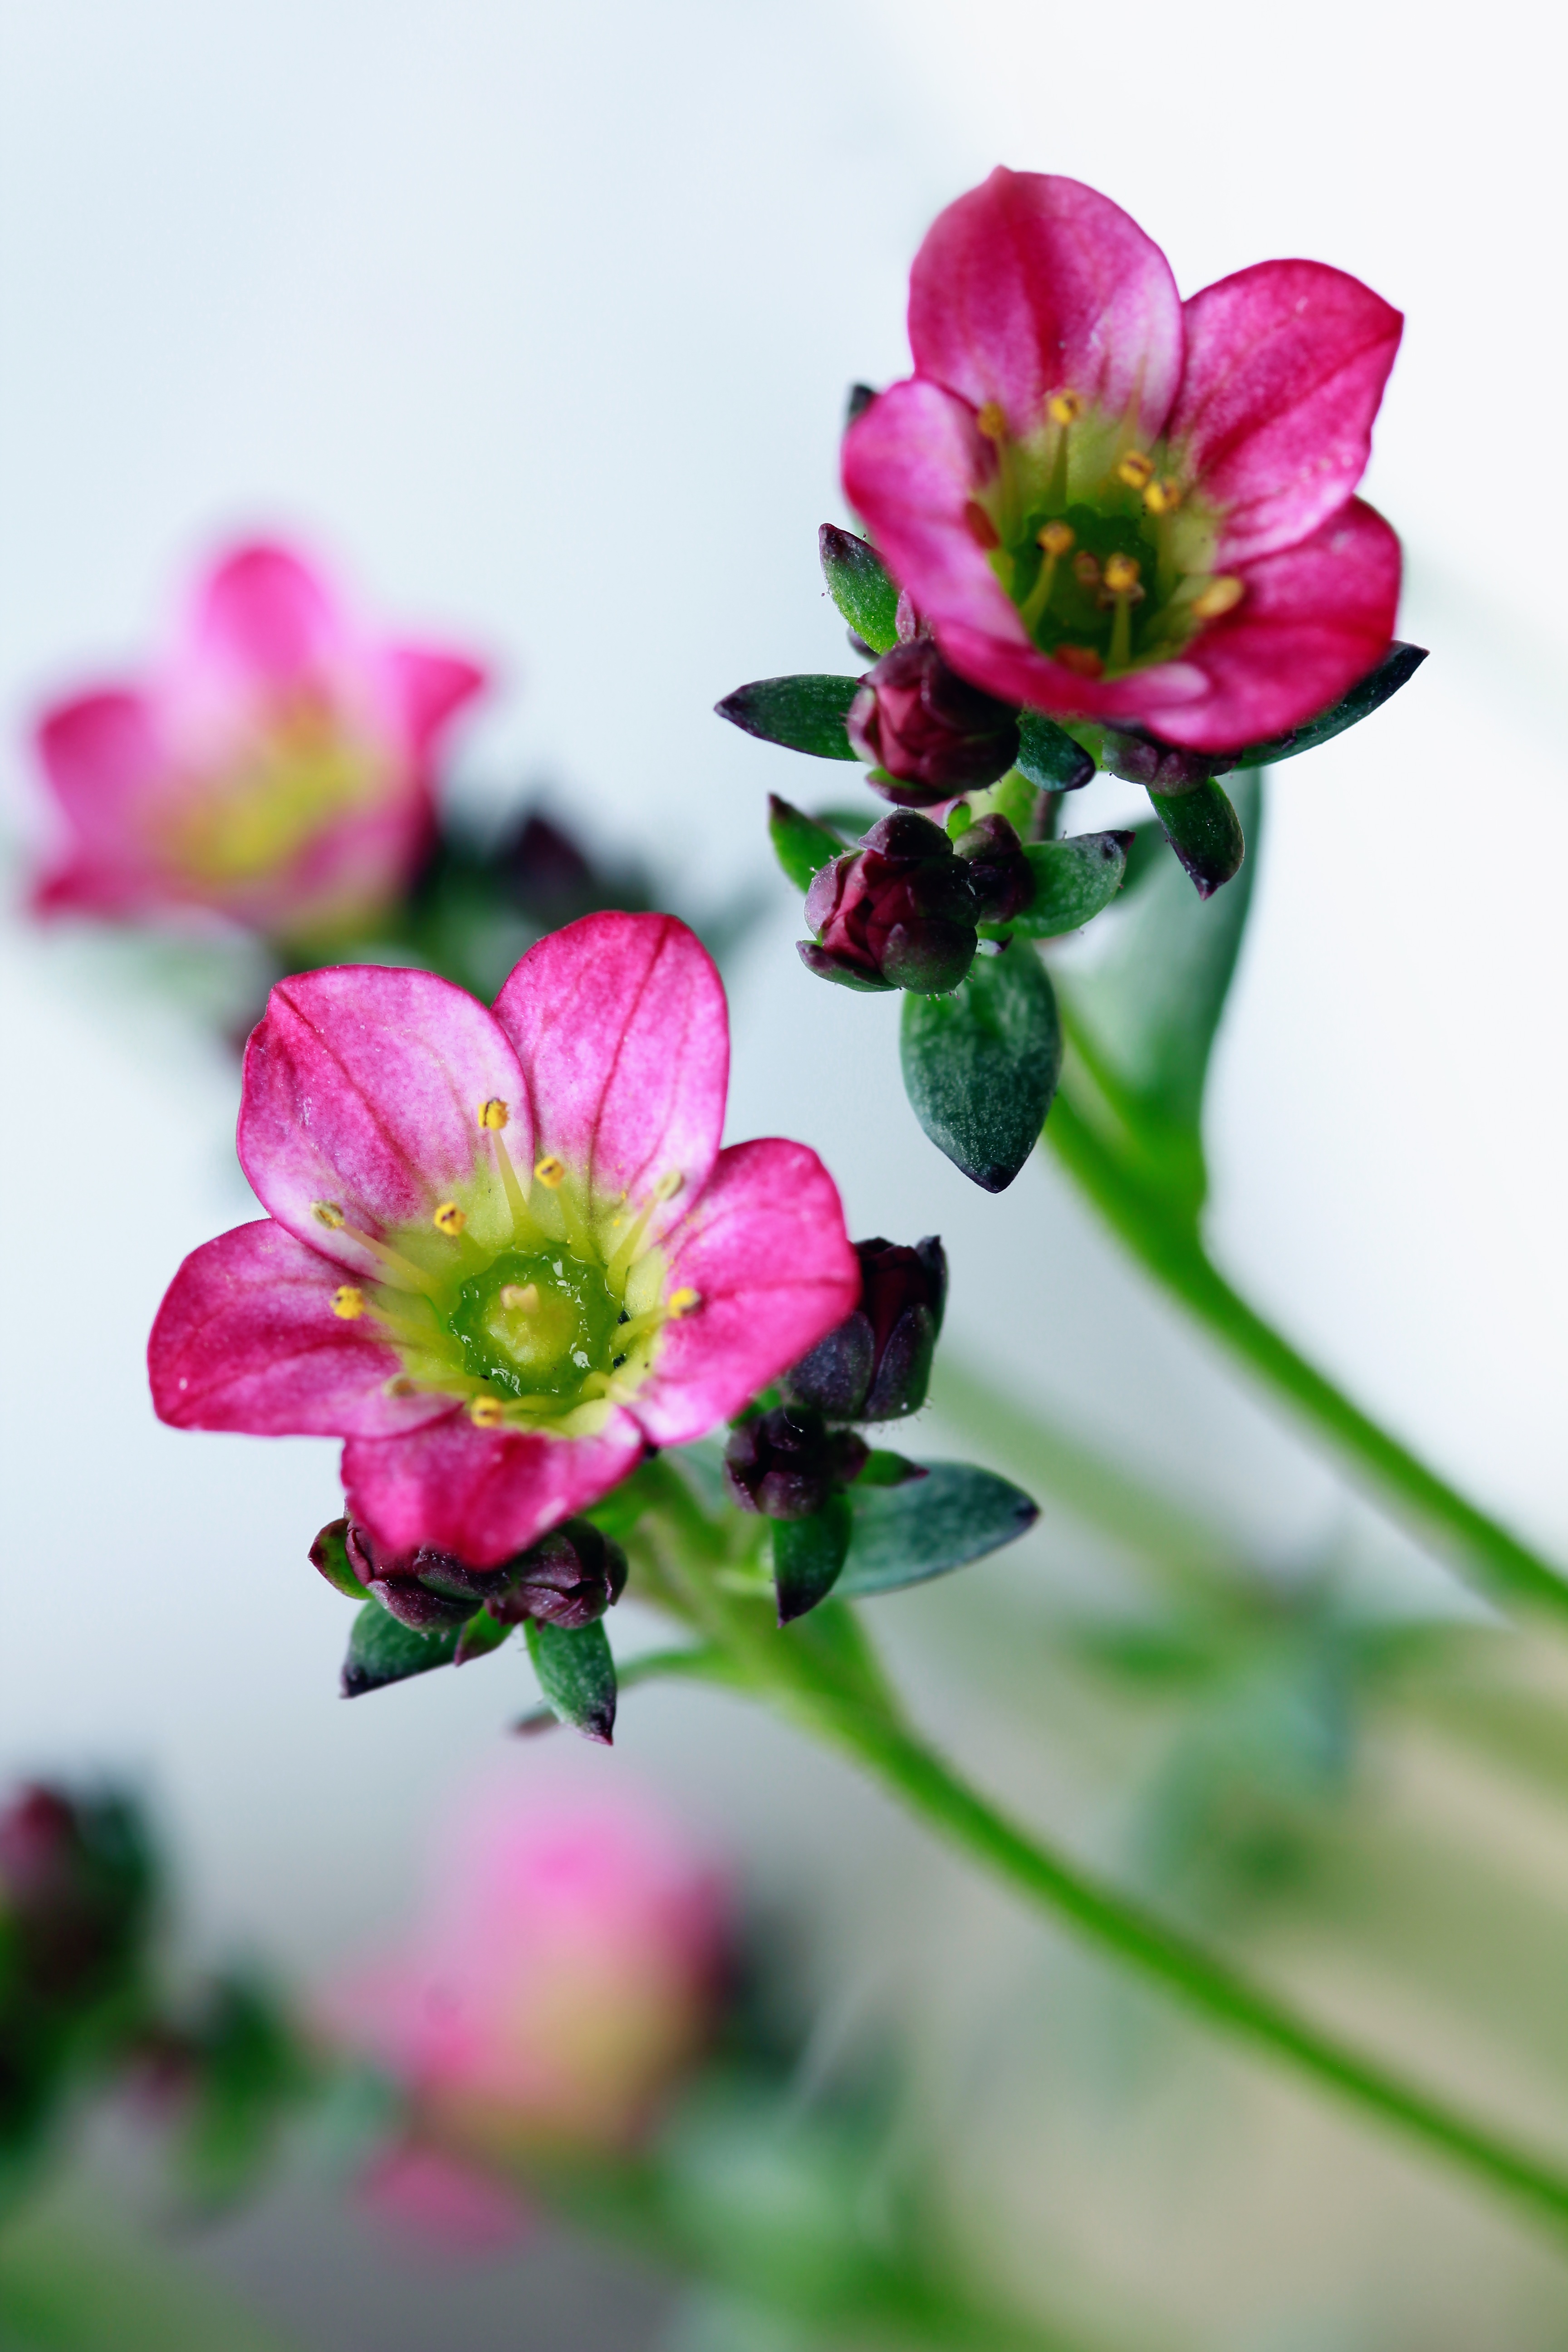
nature, blossom, plant, leaf, flower, purple, petal, bloom, summer, floral, bouquet, spring, green, red, color, macro, natural, fresh, botany, blooming, colorful, garden, pink, flora, botanical, wildflower, flowers, close up, gardening, bright, vibrant, floristry, attractive, botanic, macro photography, flowering plant, land plant